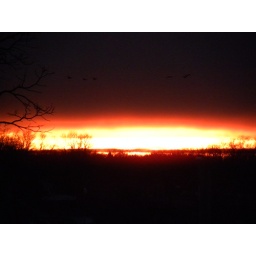
Sun going down over wonder lake. I like if you look you can see bird flying overhead.